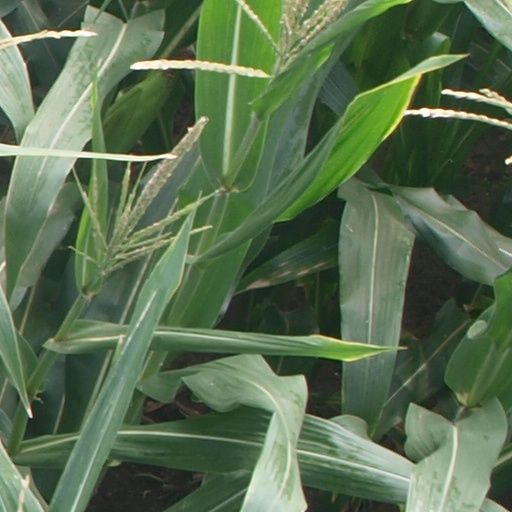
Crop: maize; corn